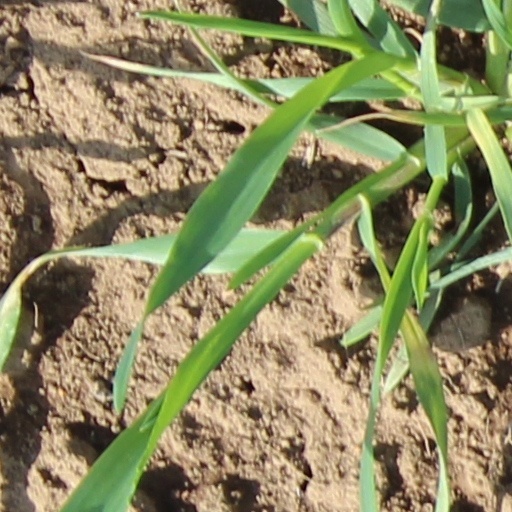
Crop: wheat